Which point is corresponding to the reference point?
Reference image:
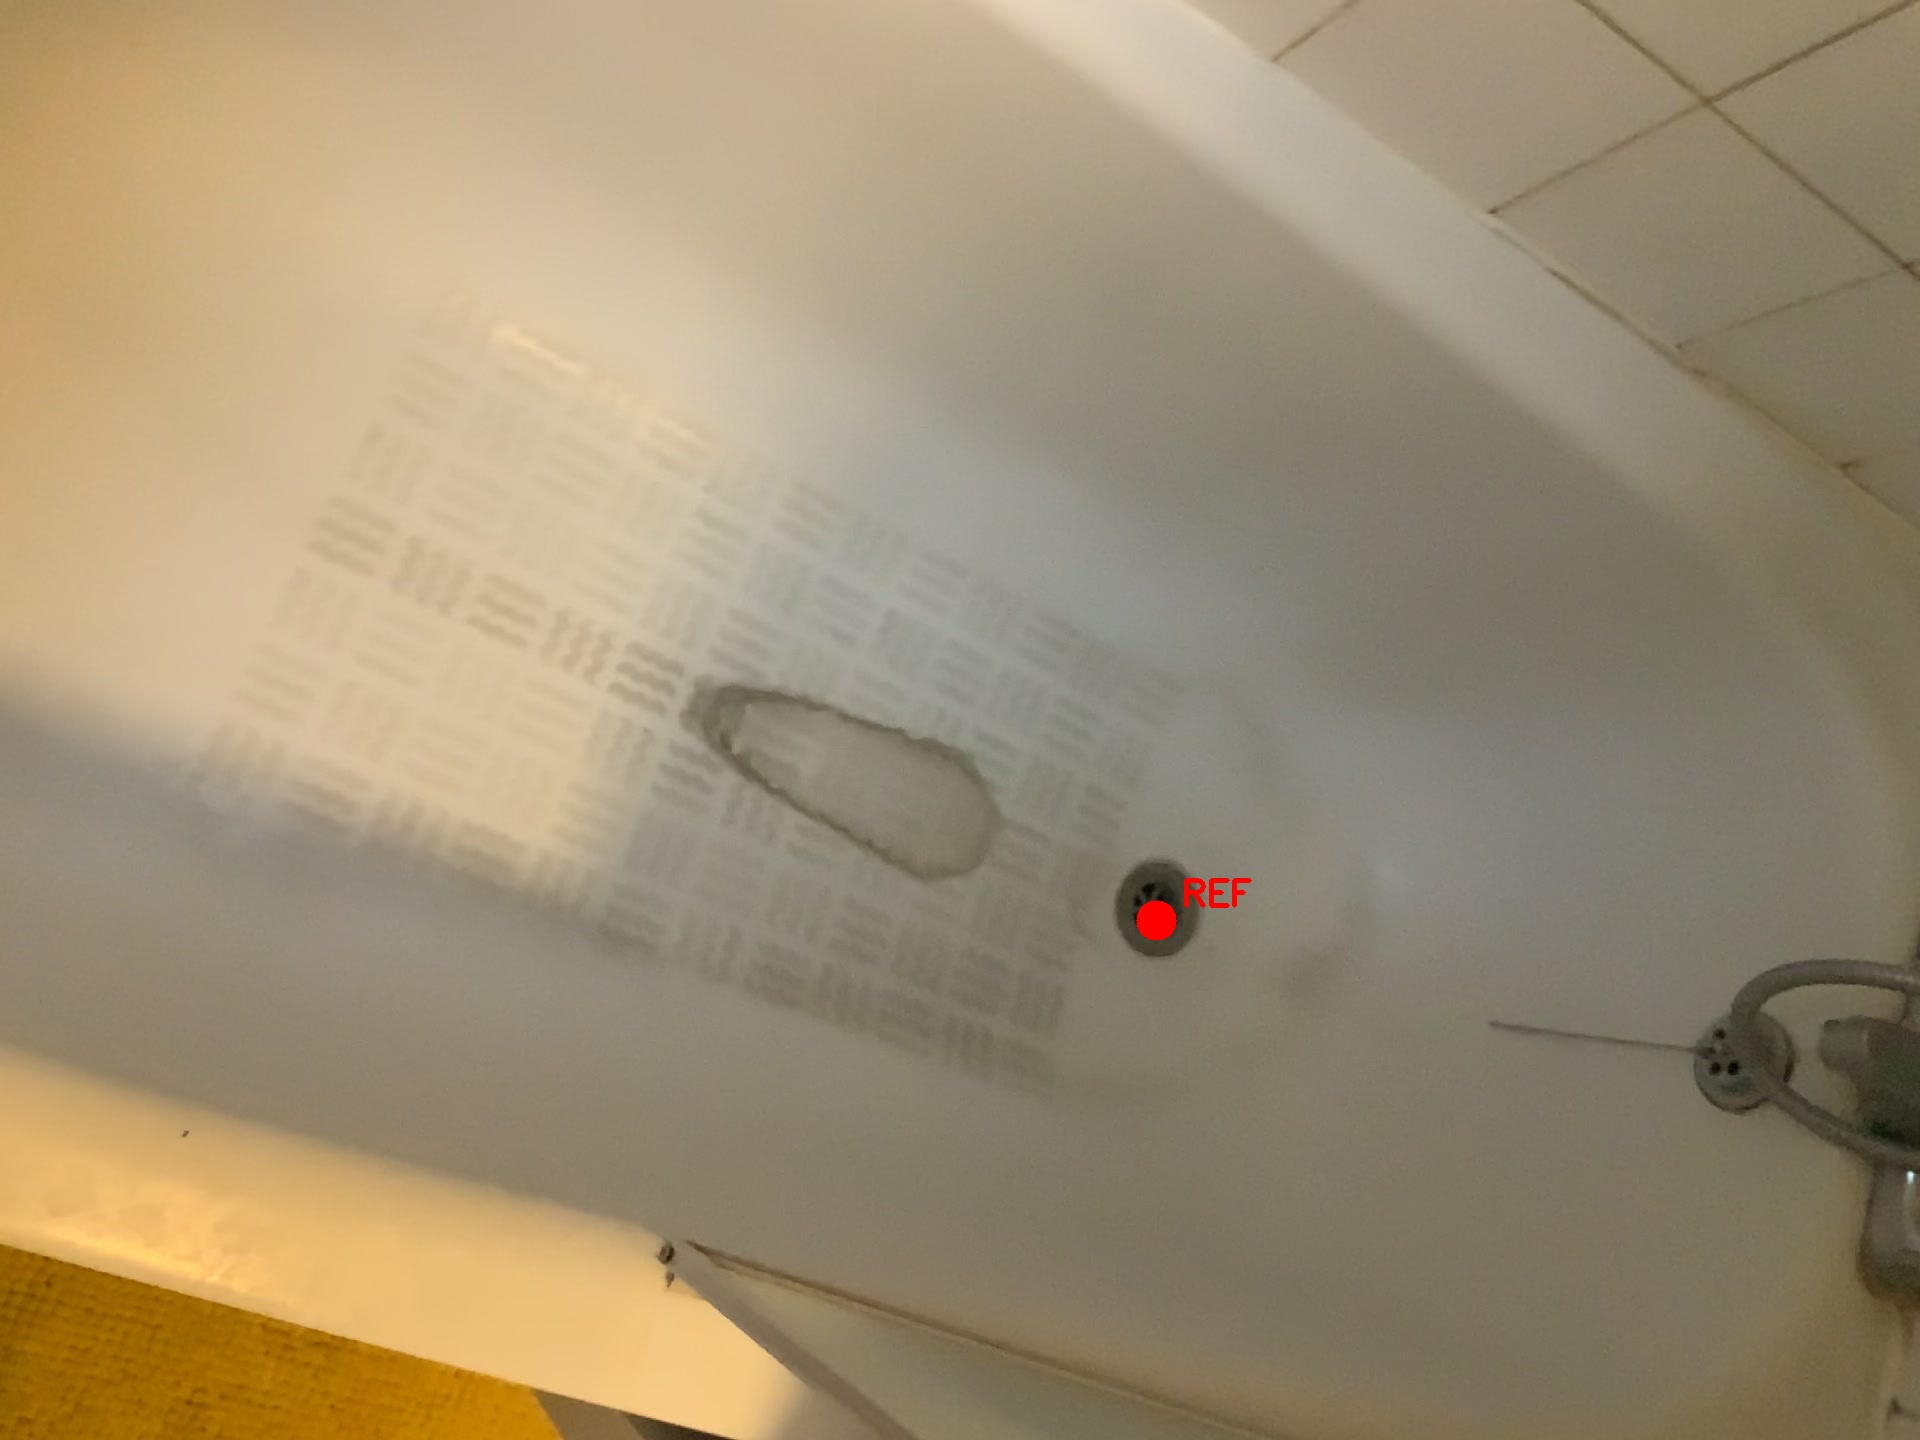
Option image:
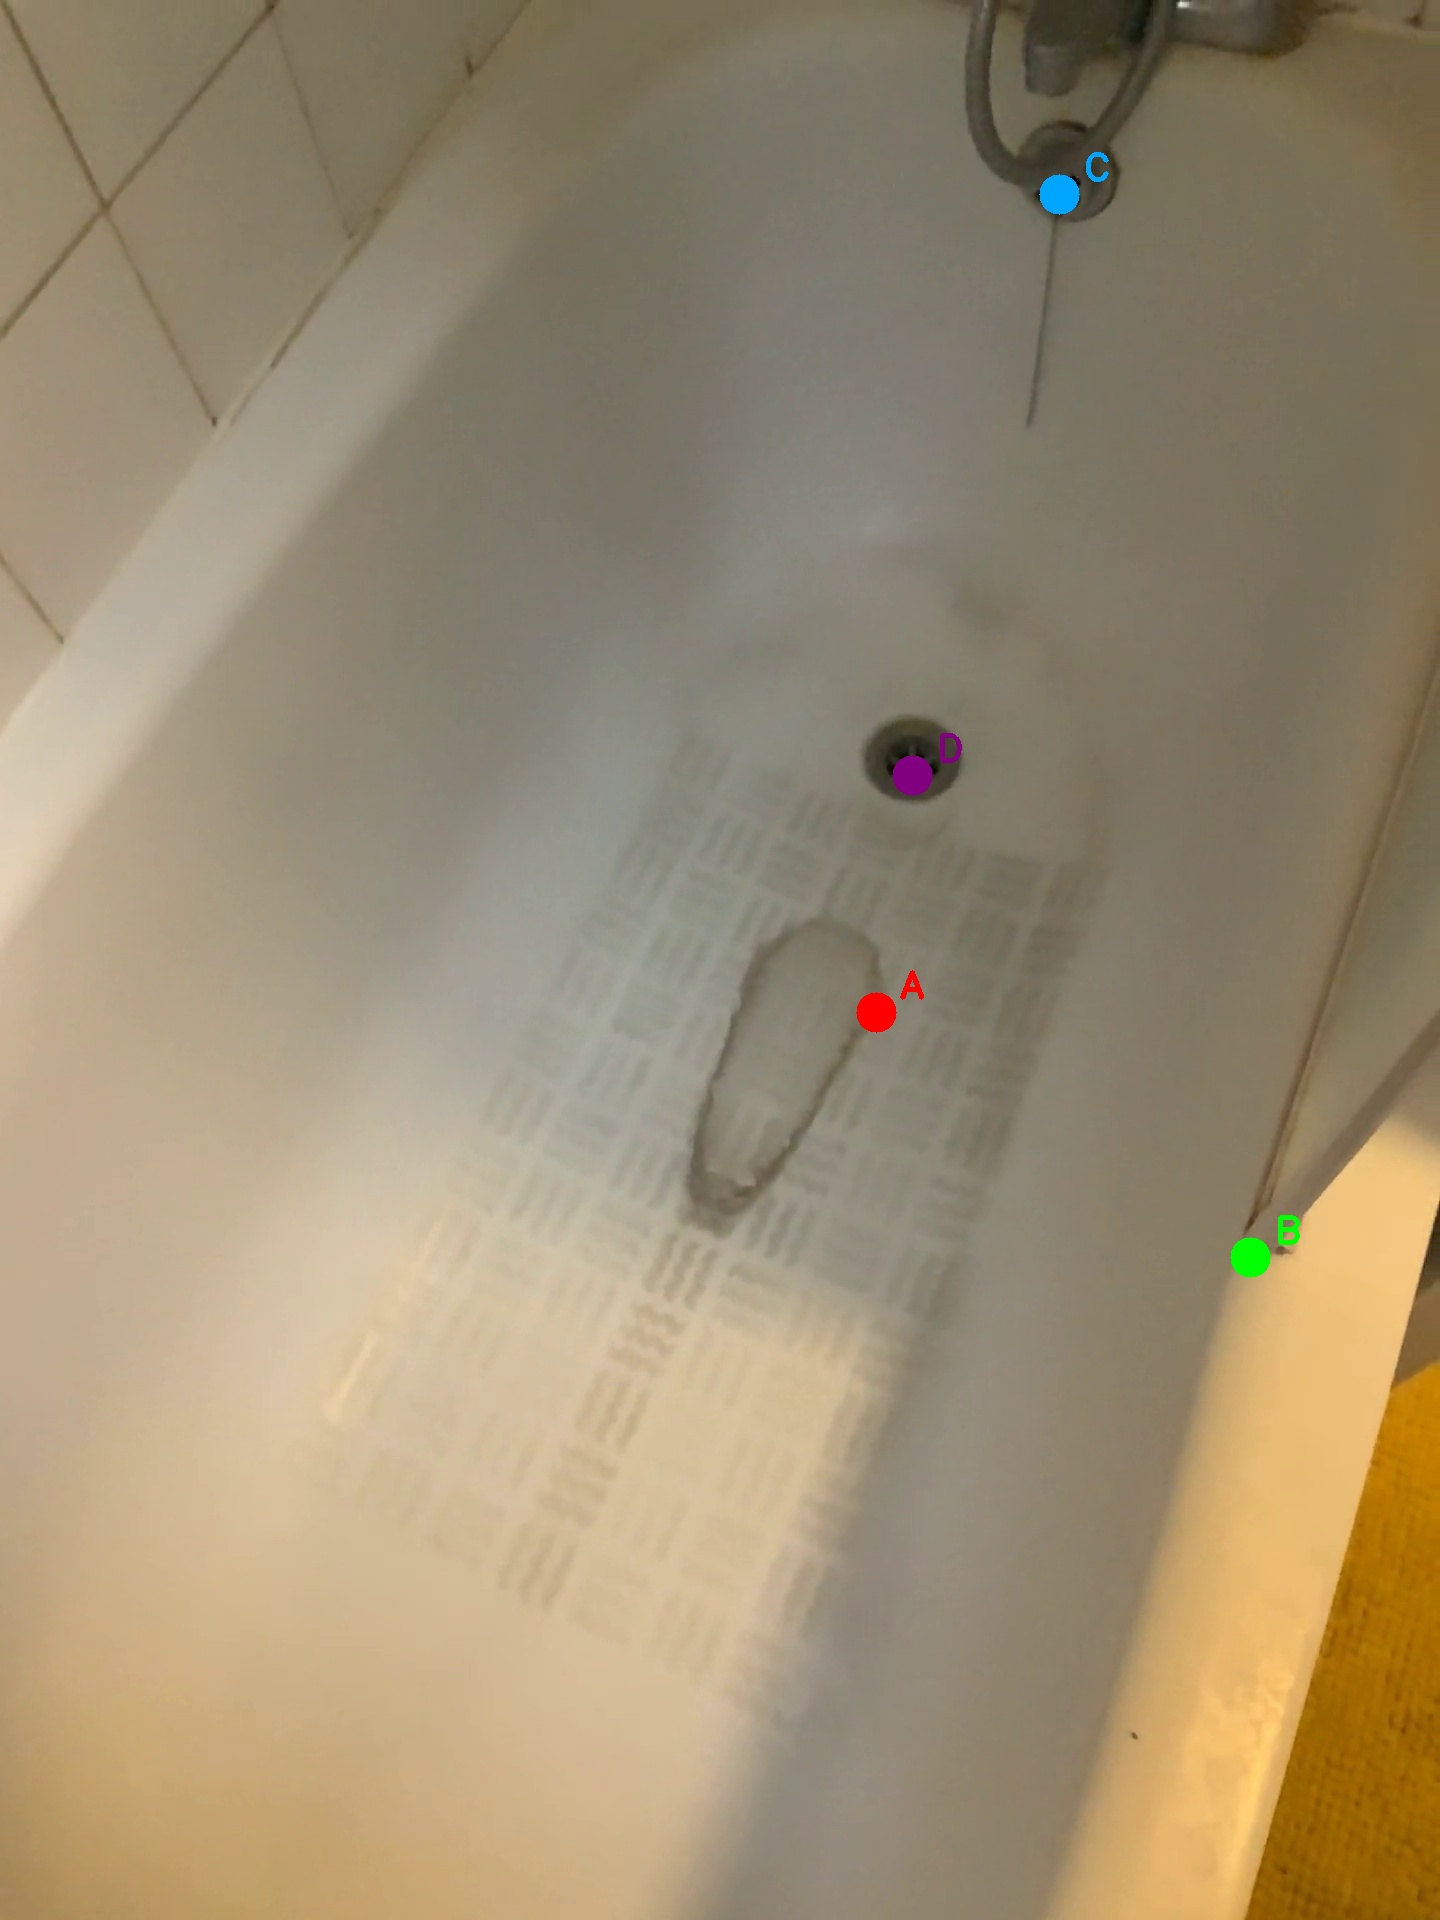
Choices:
Point A
Point B
Point C
Point D
Answer: (D)